Lakvijaya Power Station

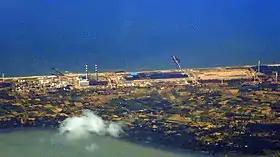
Aerial photo of the power station in January 2010.

In the plant, the electricity is produced using a steam turbine which is capable of producing 300MW. Coal is used as the fuel to produce steam that will then be used to rotate the turbine at a speed of 3000 rpm. The coal is imported from Indonesia. The coal in India is cheaper as compared with Indonesia, but Indonesian coal is used since the Indian coal contains more sulfur. Despite this, the vessels that carry coal come from a Russian port.